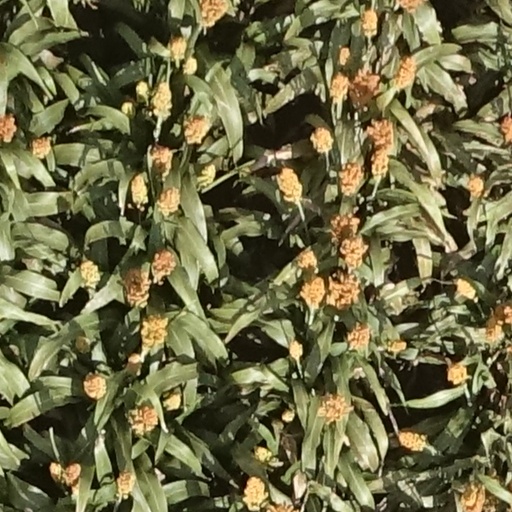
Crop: sorghum